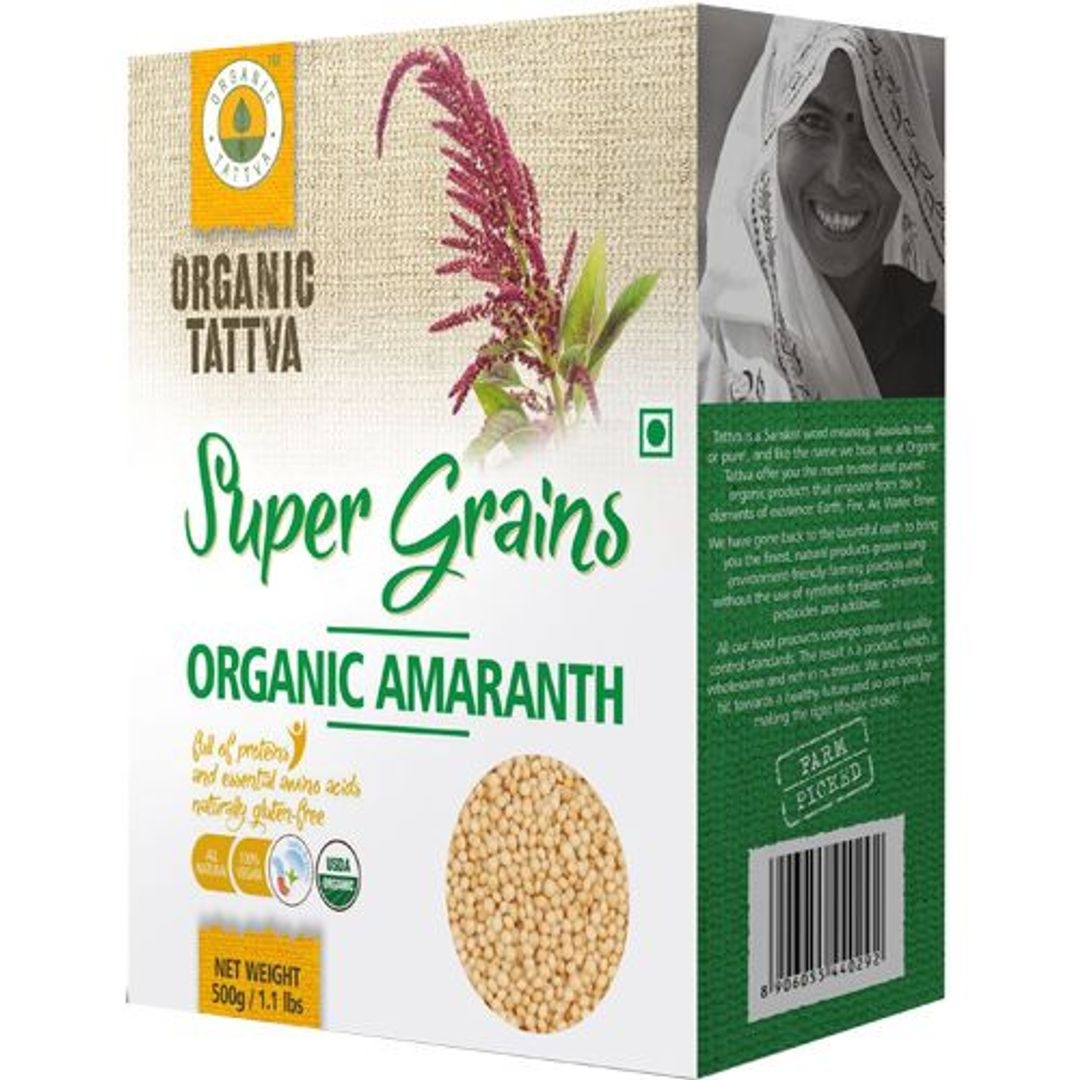
Organic - Amaranth Seeds
About Lowers cholesterol and risk of cardiovascular disease, full of antioxidants and minerals, improves eyesight. Ingredient Amaranth Seeds. Other Product Info EAN Code: 8906055440292 Manufactured by: Mehrotra Consumer Products Pvt Ltd, 26 G Sector 31, Ecotech 1, Greater Noida, 201308, India Country of origin: India Best before 17-06-2024 For Queries/Feedback/Complaints, Contact our Customer Care Executive at: Phone: 1860 123 1000 | Address: Innovative Retail Concepts Private Limited, No.18, 2nd & 3rd Floor, 80 Feet Main Road, Koramangala 4th Block, Bangalore - 560034 | Email: customerservice@tokocart.com
Brand: Organic Tattva
Category: Food, Beverages & Tobacco > Food Items > Grains, Rice & Cereal > Amaranth